Ernakulam Shiva Temple

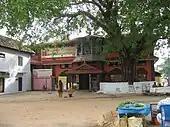
The Hanuman temple is built in Udupi Madhwa Sampradaya style

Adjacent to the main Shiva Temple, two other temples are constructed in the temple grounds, which makes the Ernakulam Temple Complex. On the Northern side, a Murugan Kovil built in Tamil style can be seen. It was constructed by Tamil residents of Kochi during the administration of Diwan Venkataswamy who was a Tamil Brahmin. The Muruga Kovil is managed by Tamil Brahmin Association of Ernakulam and all rituals in this temple are in accordance to Tamil style. The presiding deity is Lord Muruga with his consorts Valli and Devanyani. There are two separate shrines for Navagrahas and Ganesha, apart from regular poojas for Vishnu, Dakshinamoorthy and Durga Devi.